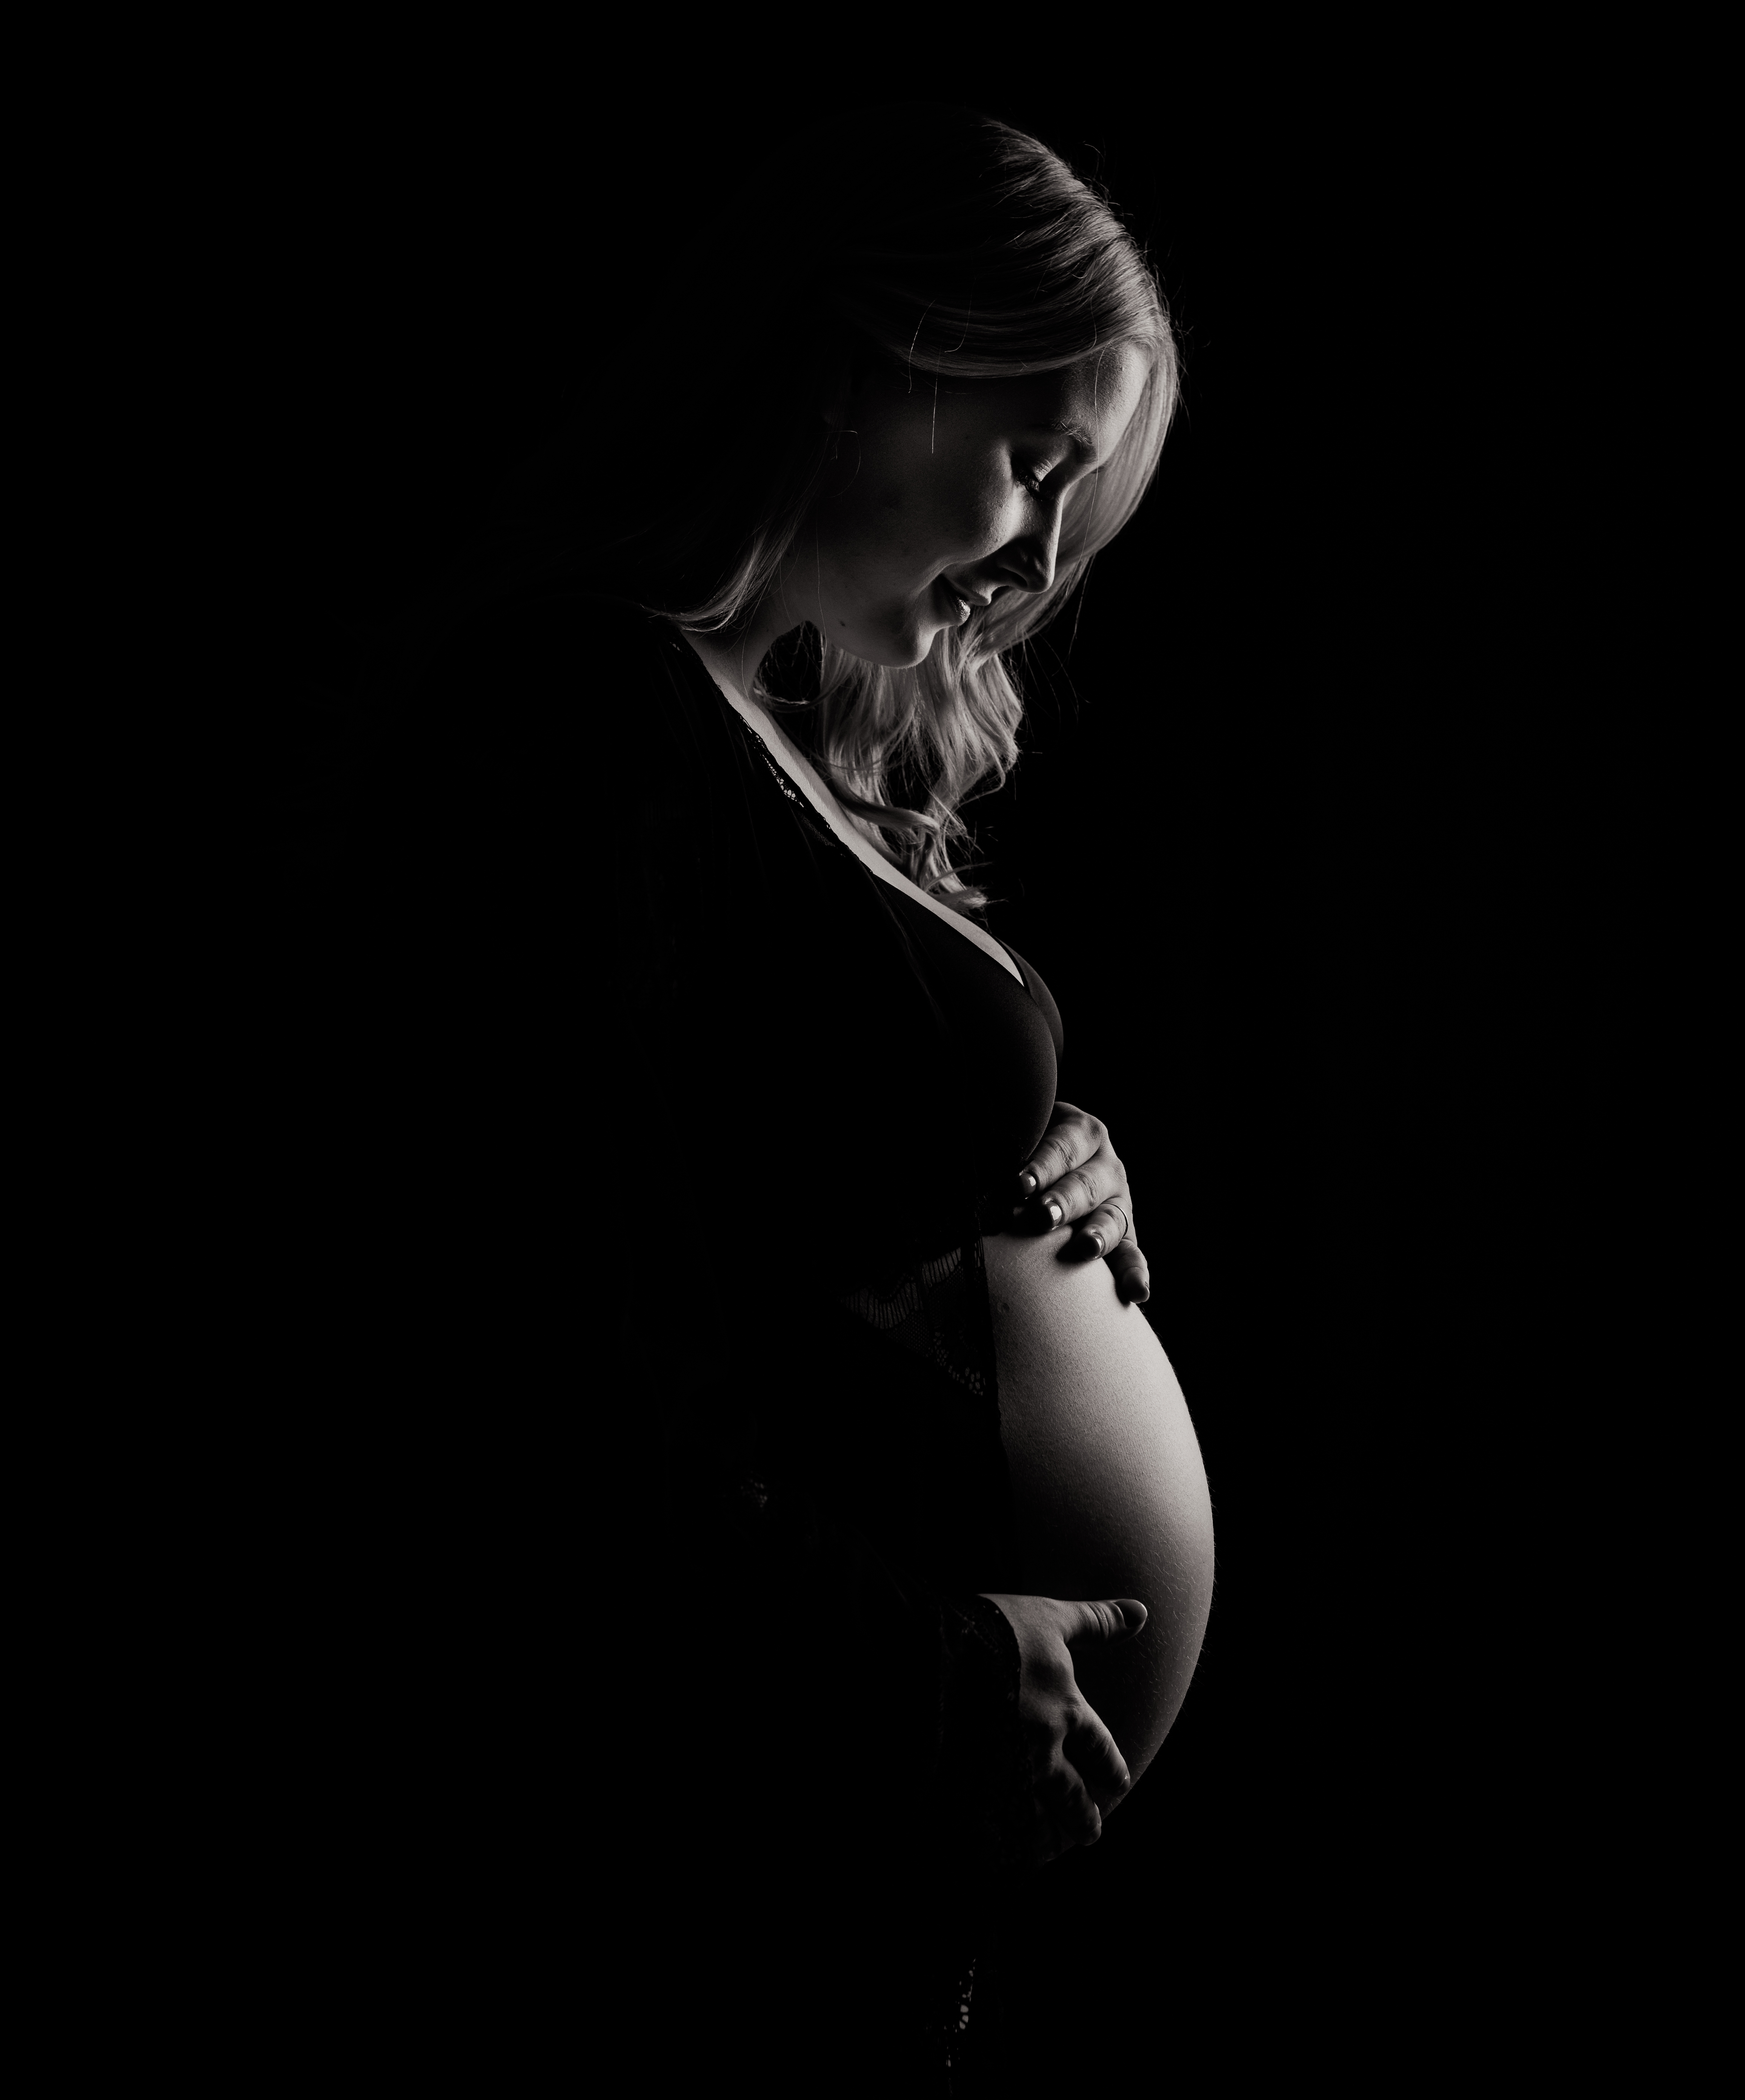
hand, light, black and white, white, photography, darkness, black, monochrome, beauty, emotion, sense, monochrome photography, art model